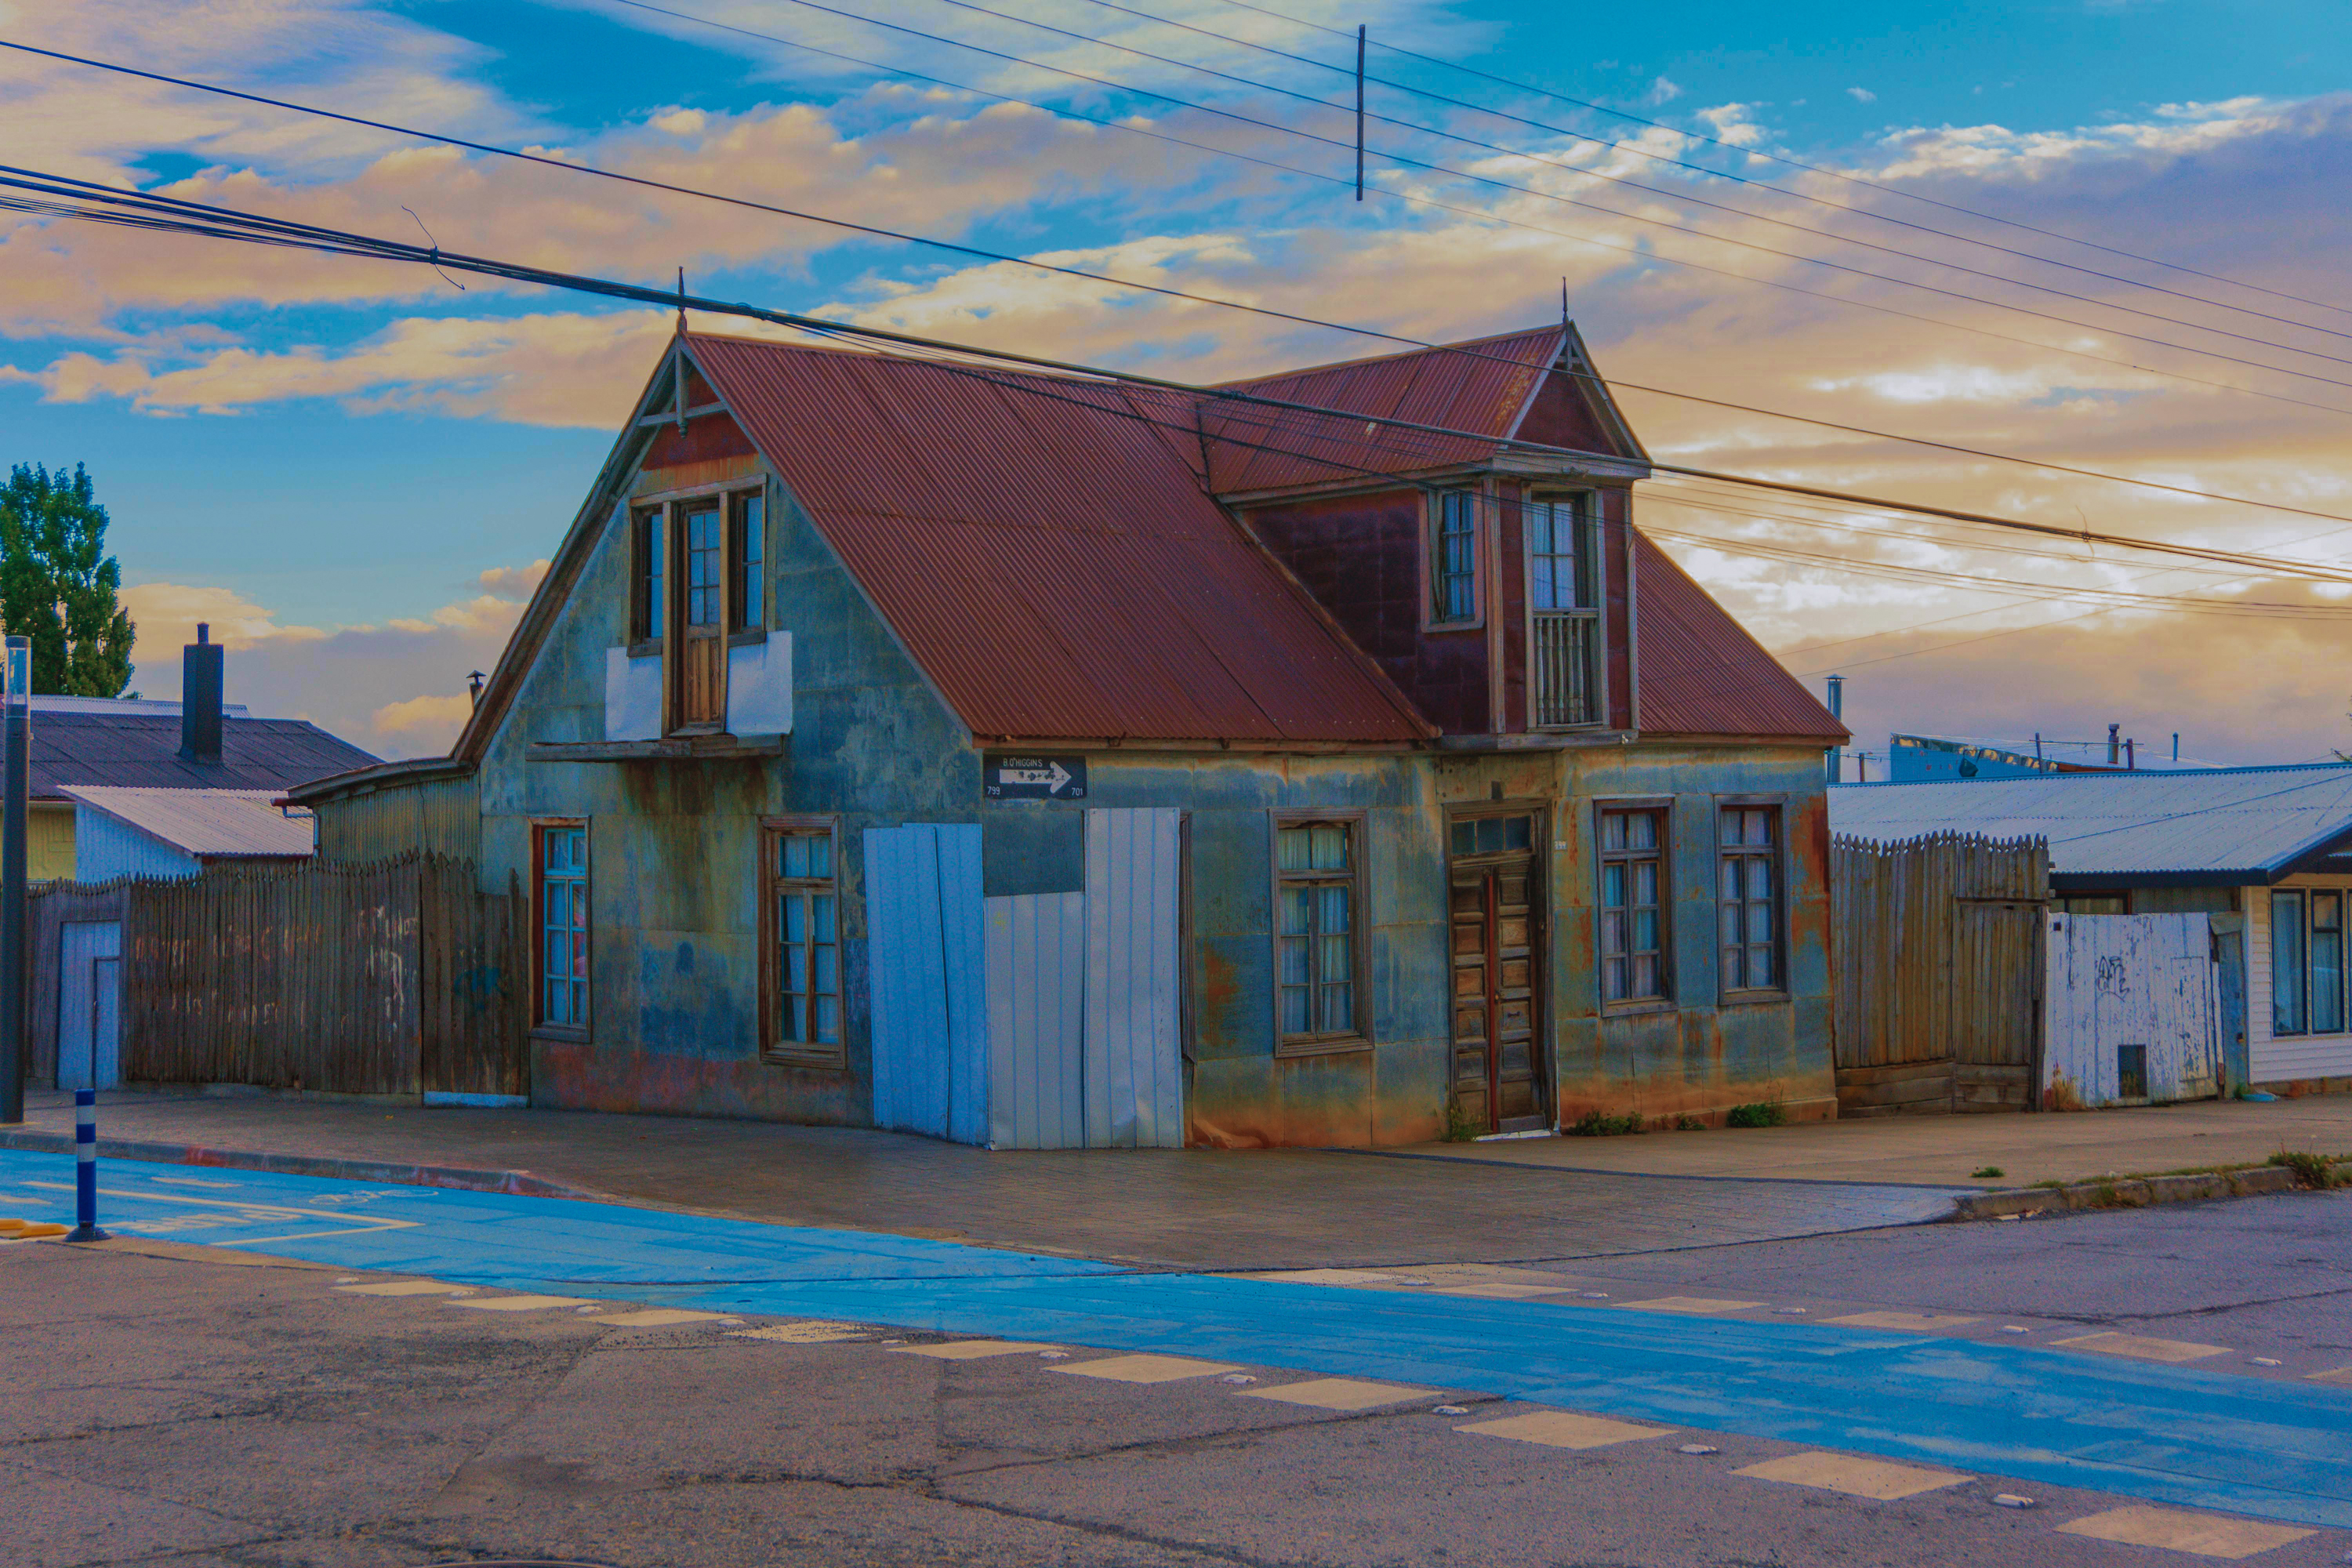
house, blue, property, sky, residential area, town, neighbourhood, building, home, architecture, rural area, real estate, suburb, road, mural, roof, facade, city, street